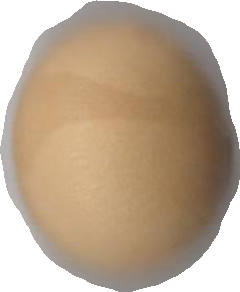
Variety: Grobogan